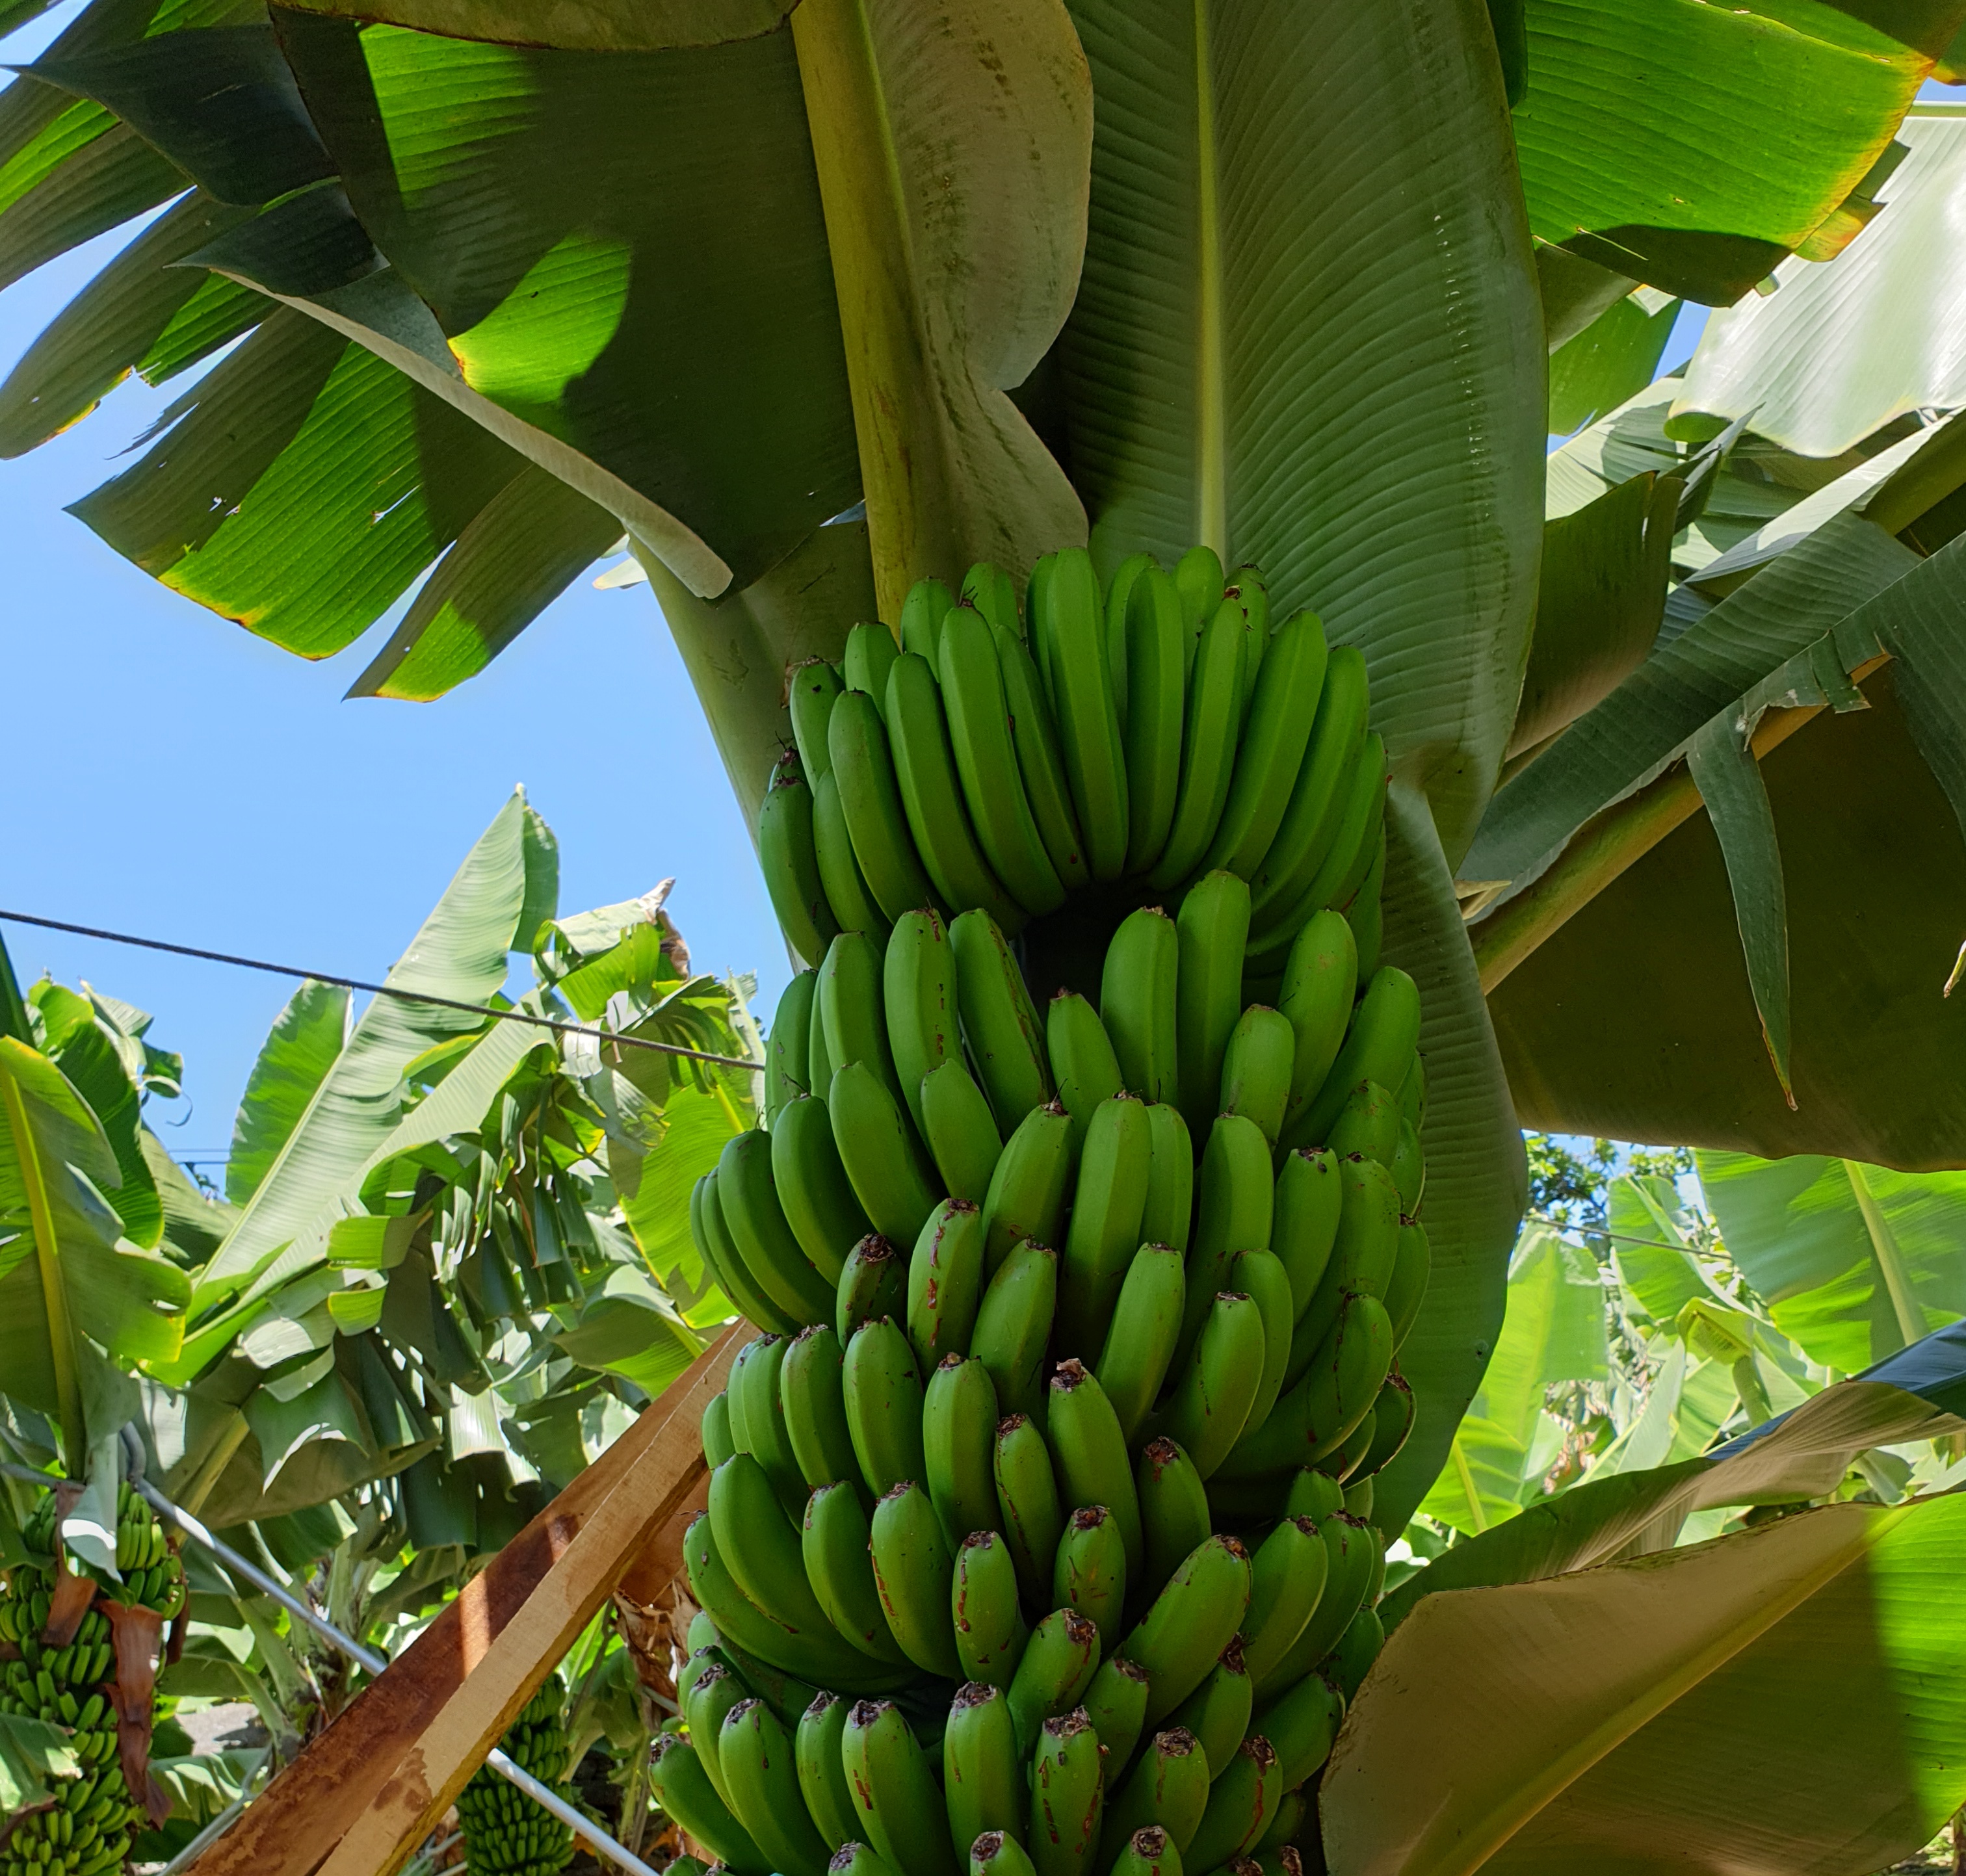
Label: Keep